The Other Woman (1921 film)

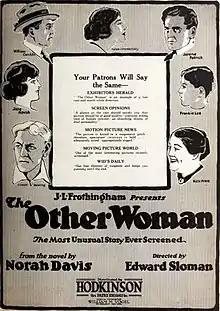

The Other Woman is a 1921 American silent drama film directed by Edward Sloman and starring Jerome Patrick, Jane Novak and Helen Jerome Eddy. According to "The Encyclopedia of Martial Arts Films", this is the first Western film to depict a martial arts fight, in this case using jujutsu.